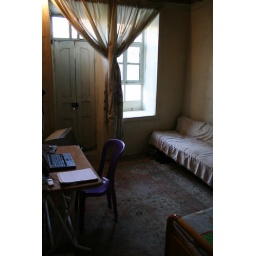
Snapshot of the room I rented out of a 400-year-old Damascus home in the spice market of the Old City.